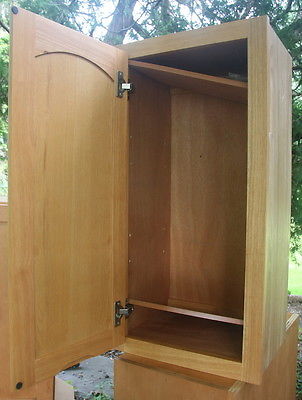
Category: cabinet